Nouhou Tolo

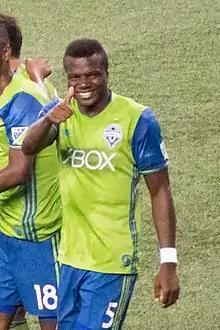
Nouhou with Seattle Sounders FC in 2017

Nouhou Tolo (born 23 June 1997), sometimes known mononymically as Nouhou, is a Cameroonian professional footballer who plays as a left-back for Major League Soccer club Seattle Sounders FC and the Cameroon national team. He represented Cameroon at the 2021 Africa Cup of Nations and the 2022 FIFA World Cup.